Laura Bernasconi

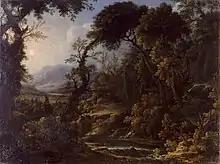
"River in a forest"

In "L'Abecedario pittorico" ('ABC of Painting') by the Bolognese writer and art historian Pellegrino Antonio Orlandi we read: Laura Bernasconi, a Roman painter, she learned how to paint the flowers from Mario Nuzzi, and succeeded in perfection, she made the ornamentation of the painting "St. Gaetano", painted by Andrea Camassei in St. Andrea della Valle. In the sacristy of this church, there is the altar with the altarpiece of "San Gaetano", portrayed in prayer among the Angels. The flowers that embellish the painting are executed by Laura Bernasconi.